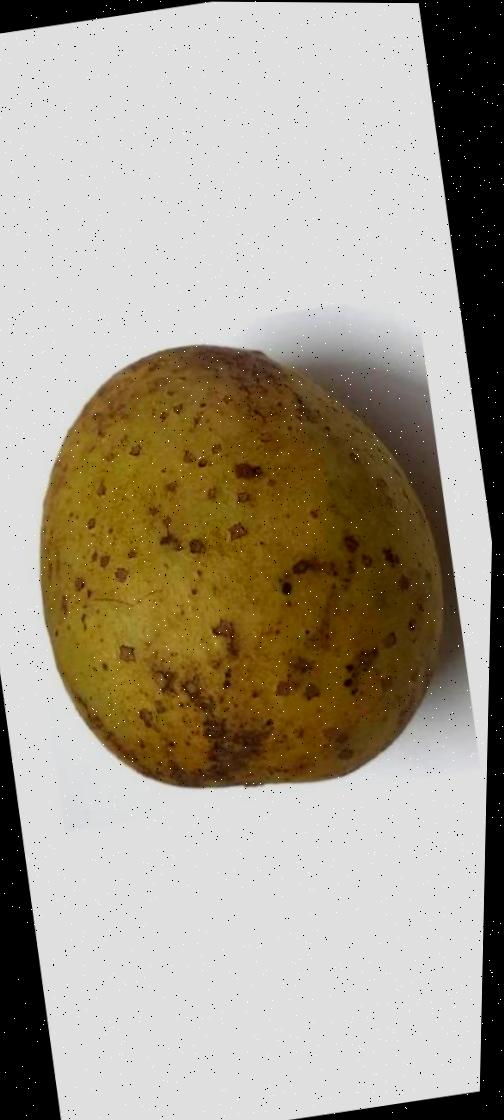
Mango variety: Gourmoti